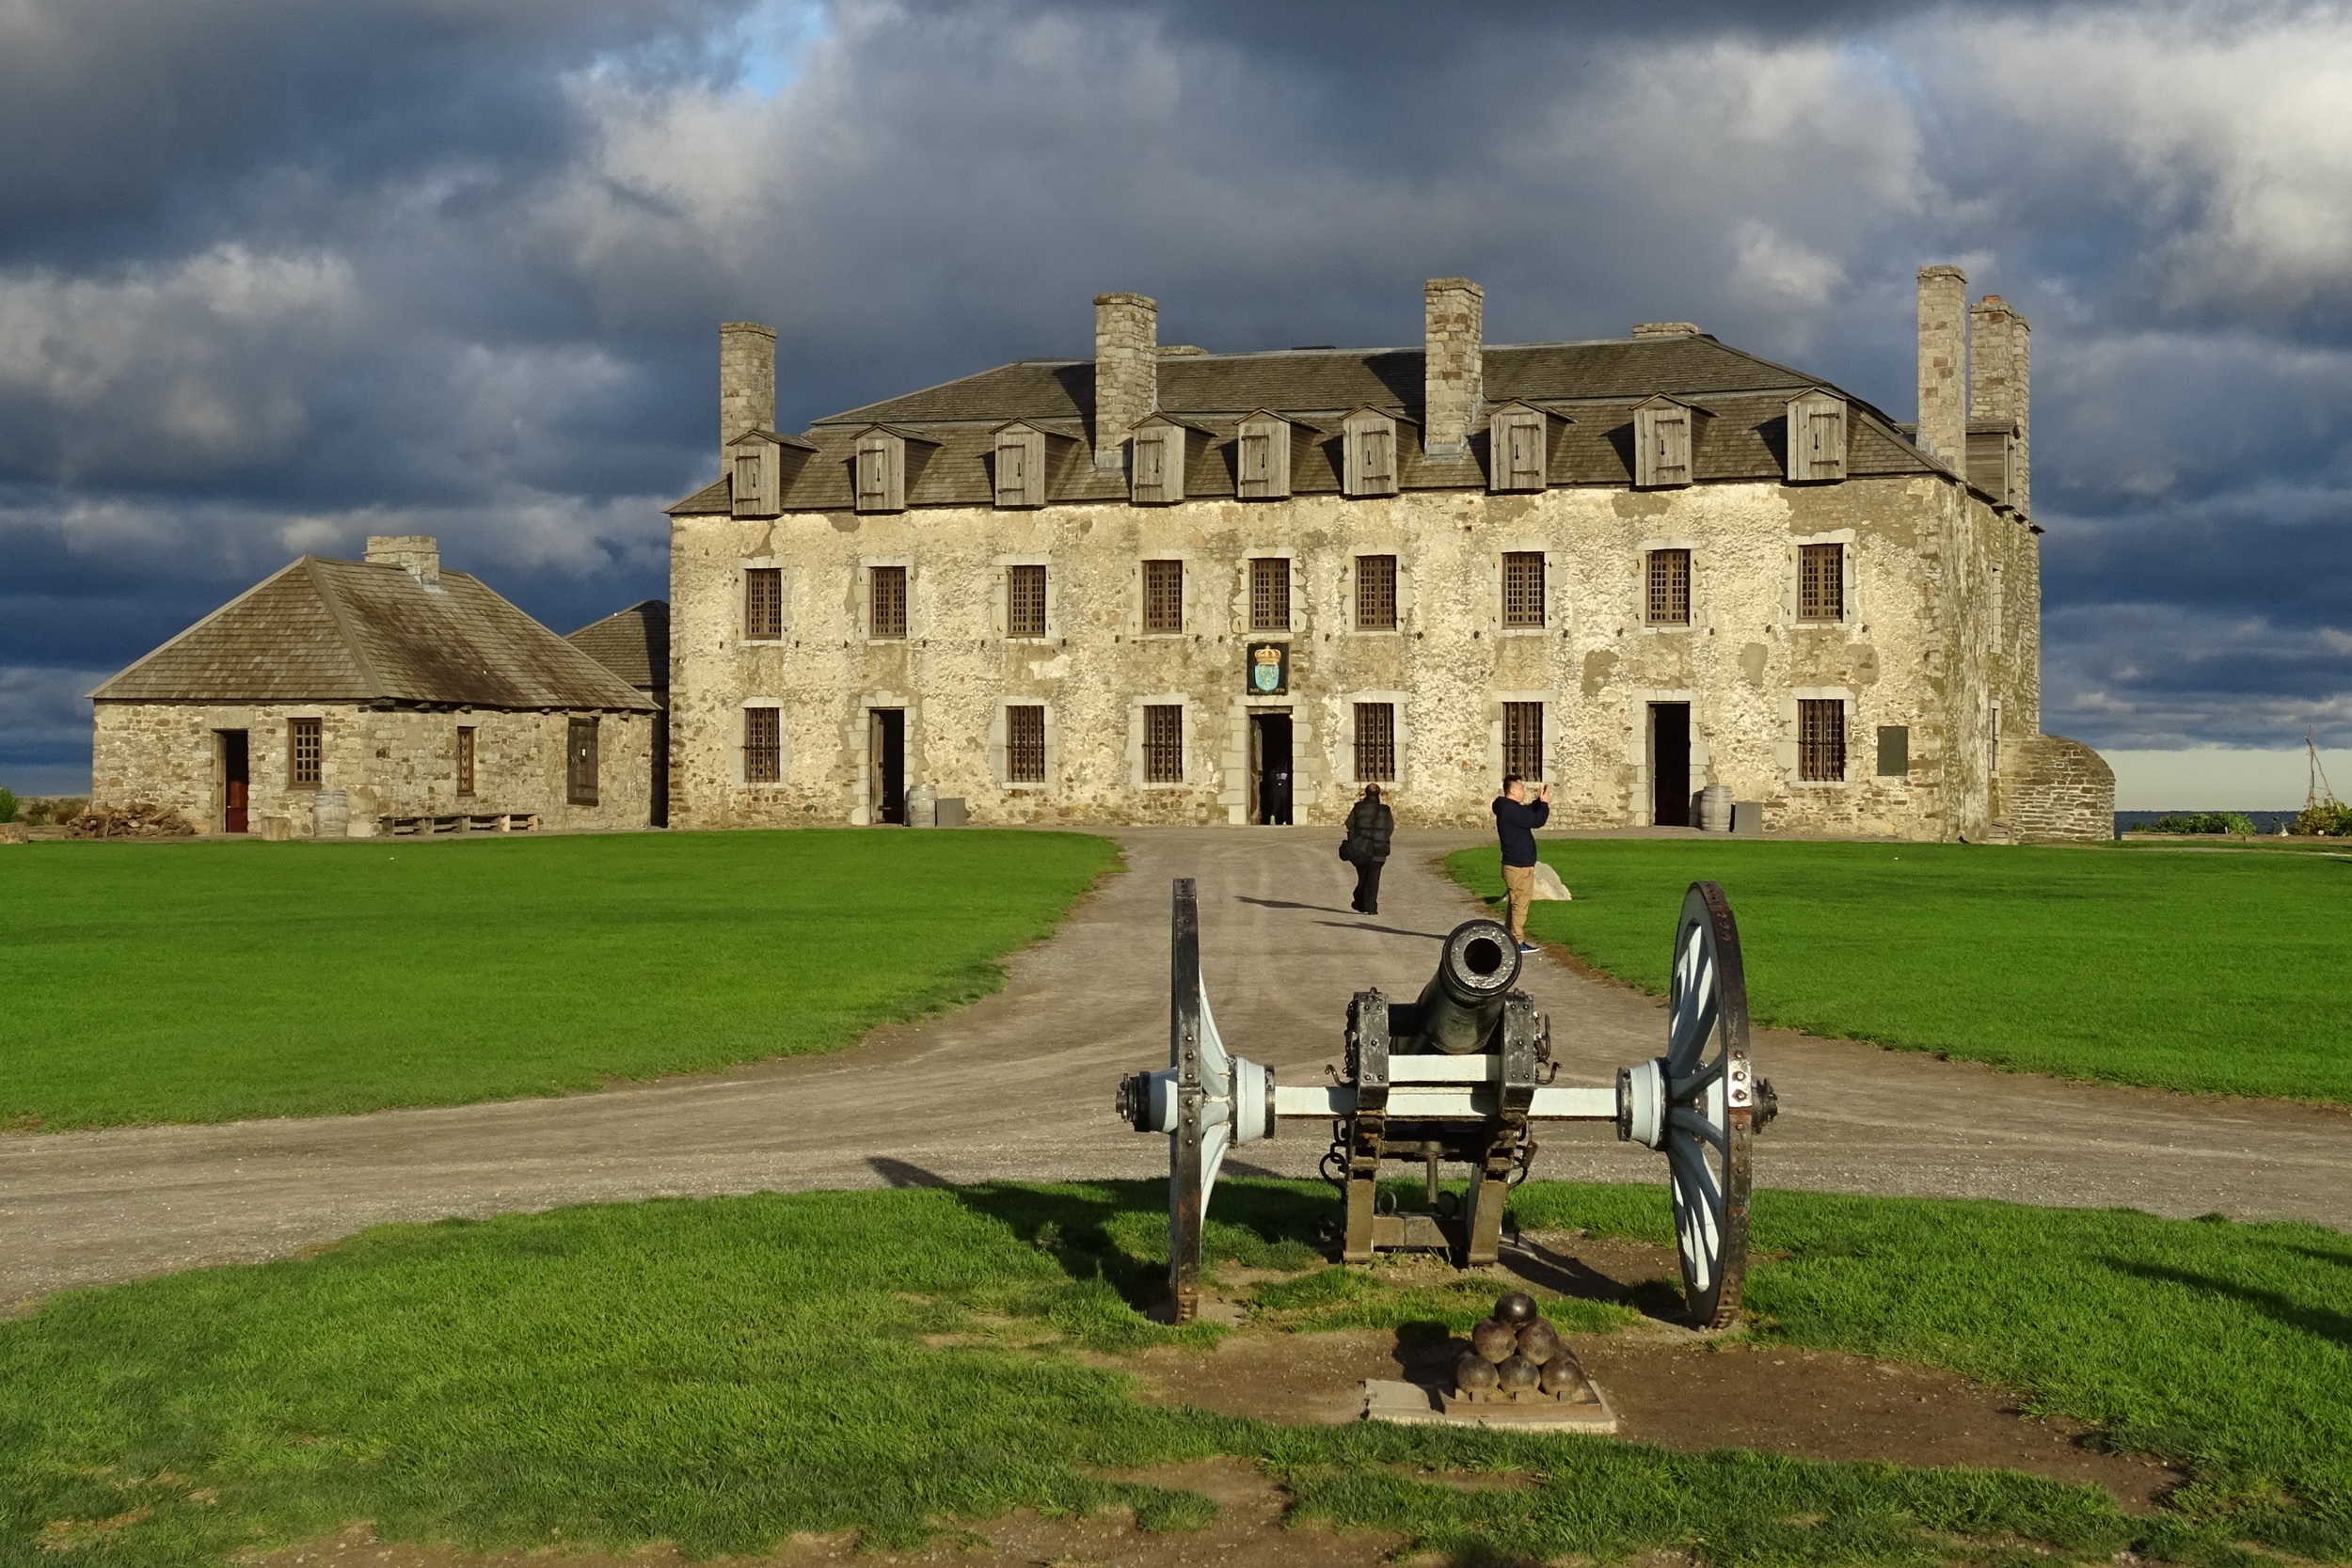
architecture, building, chateau, palace, museum, canon, usa, america, castle, historic, fortification, monastery, abbey, estate, niagara, rural area, stately home, old fort